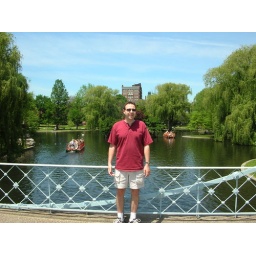
Swan pond with swan boats in background